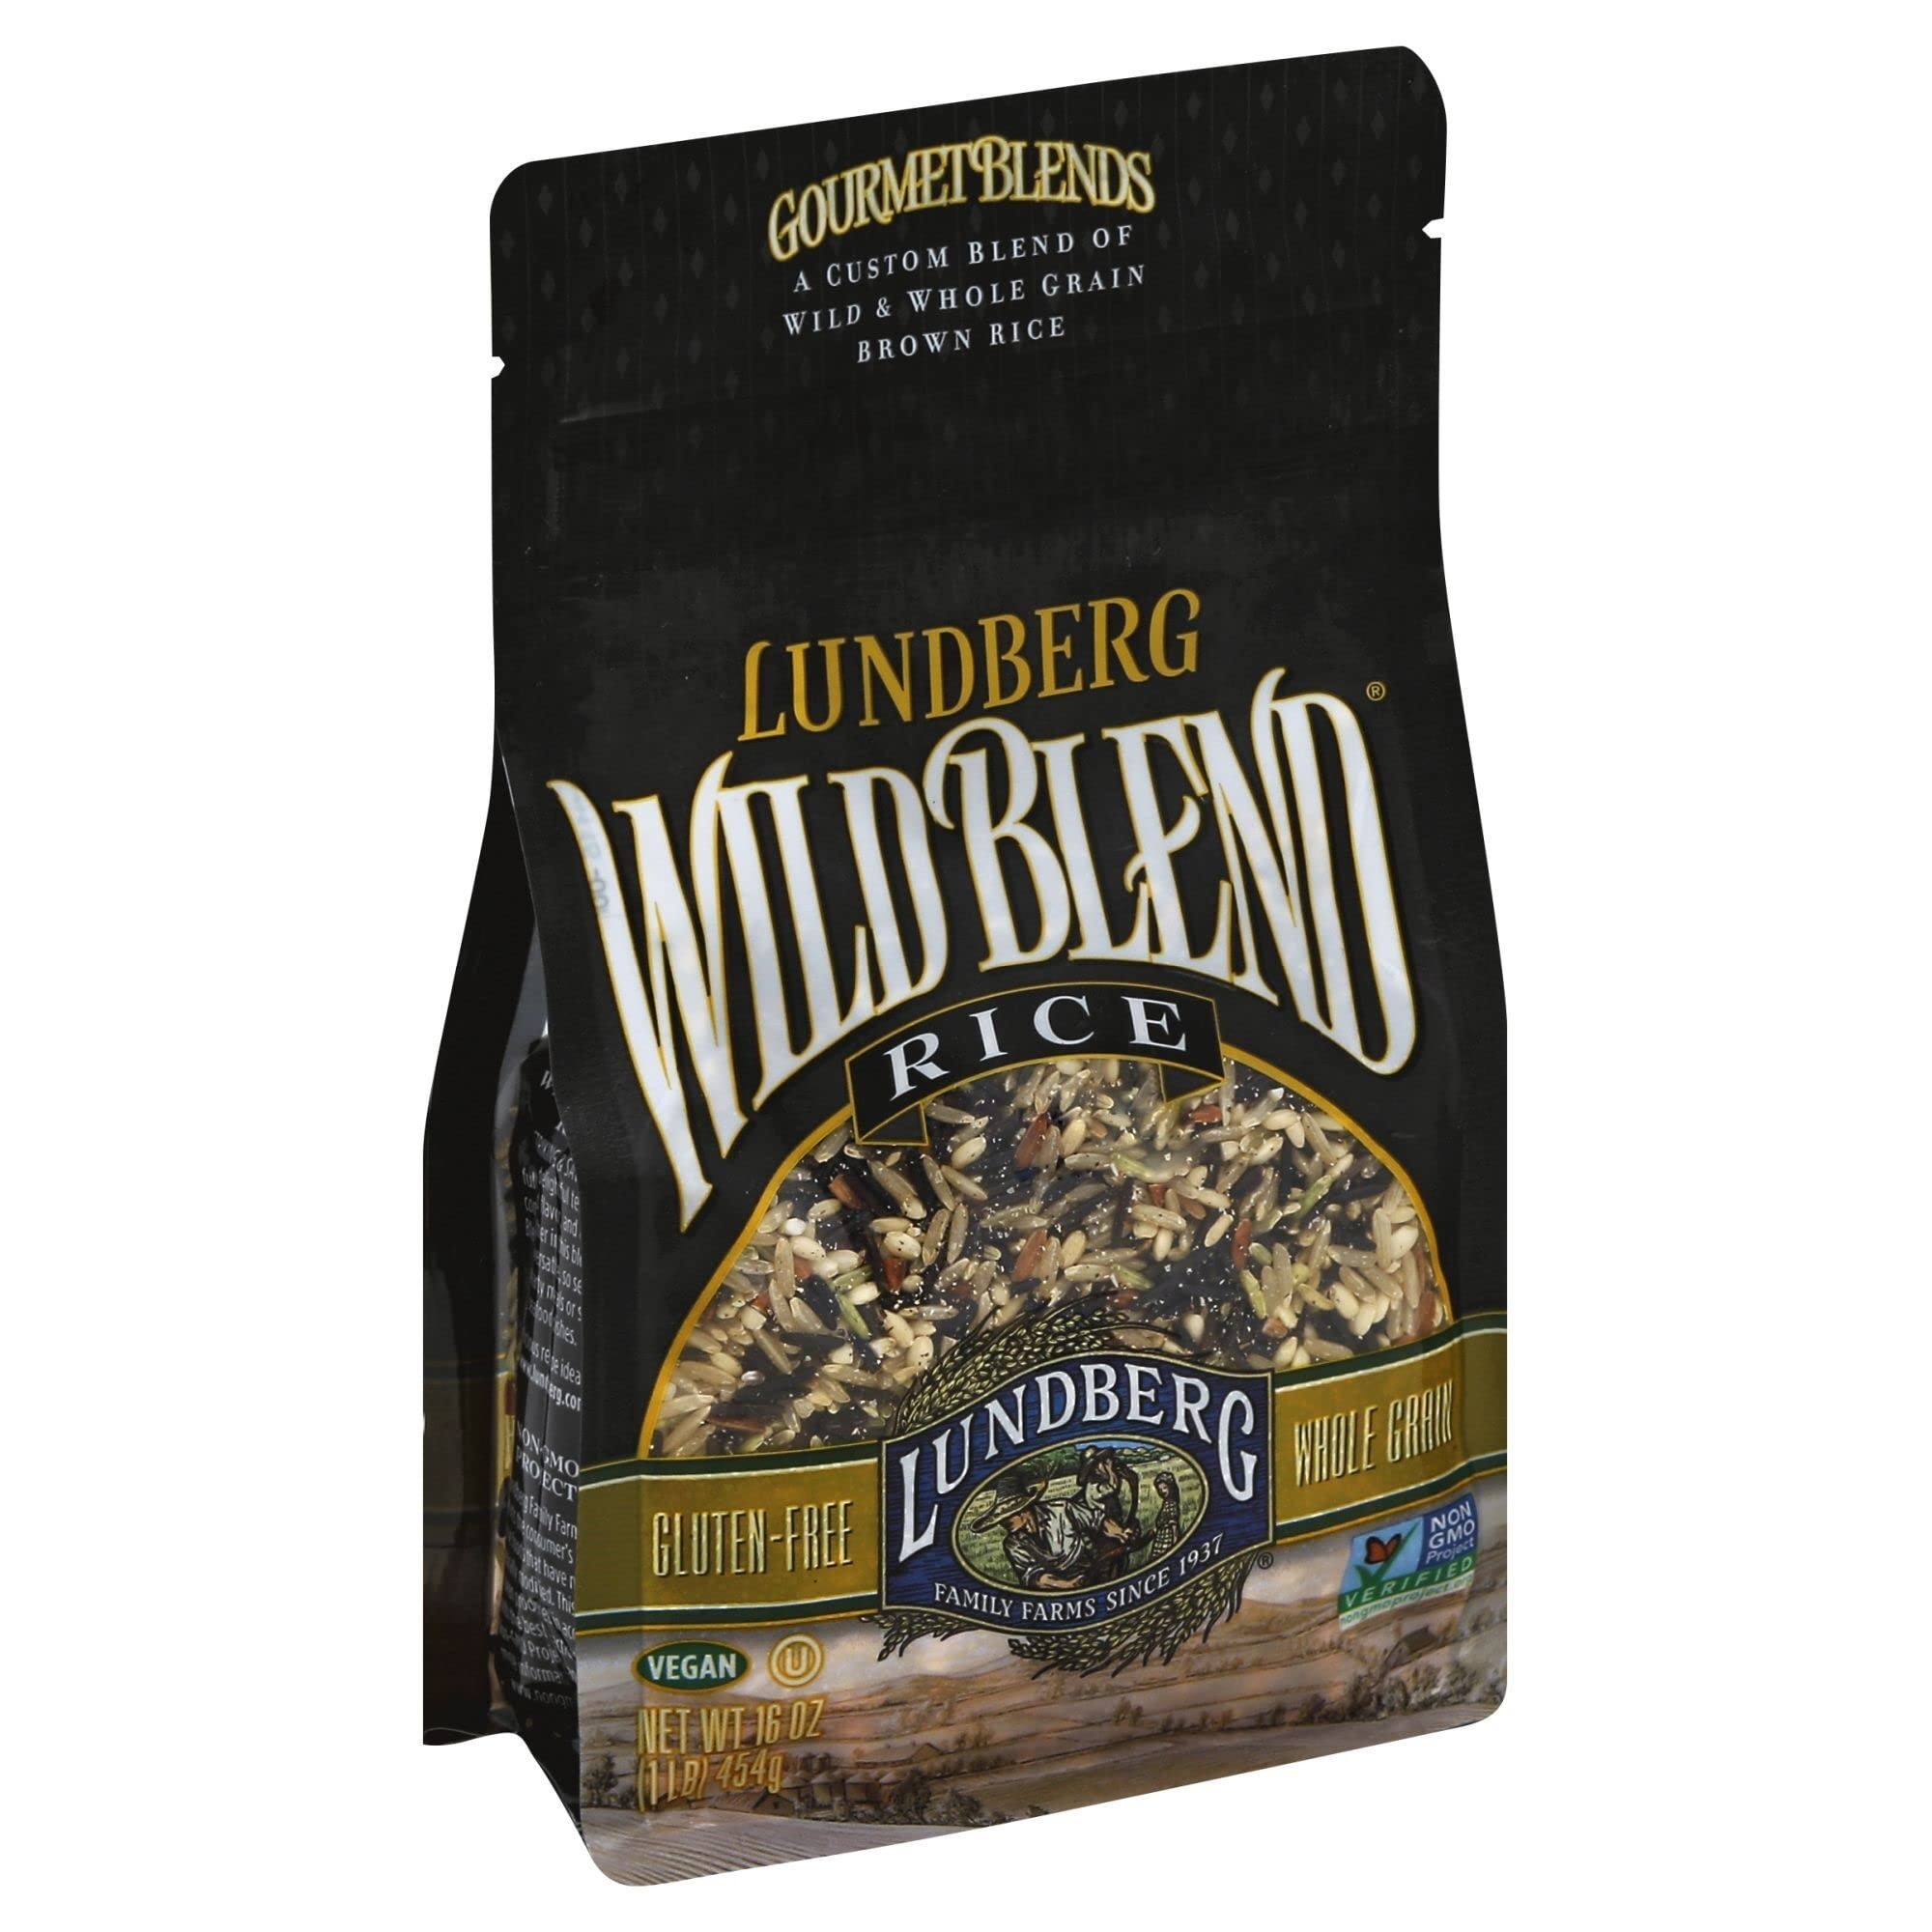
Item Name: Lundberg Wild And Whole Grain Brown Rice - Wild Blend, 16 Ounce
Product Description: Dried Brown Rice
Value: 192.0
Unit: Fl Oz

Price: 6.04